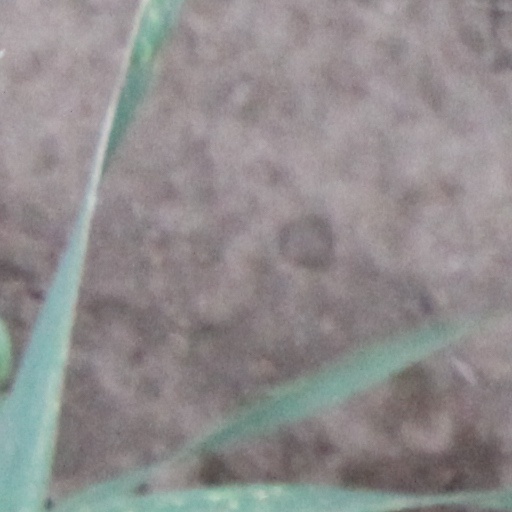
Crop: wheat